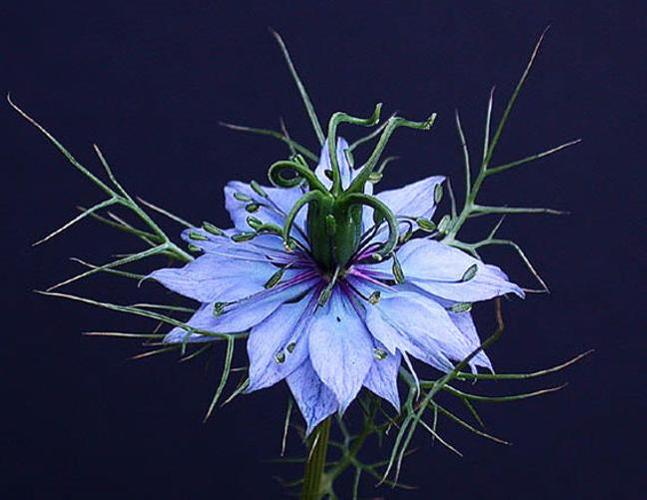
Label: love in the mist